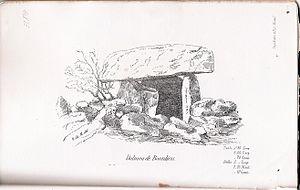
Dessin de Jules Ollier de Marichard.
Jules Ollier de Marichard, né le 11 avril 1824 et mort le 22 mars 1901 à Vallon-Pont-d'Arc, est un préhistorien français.